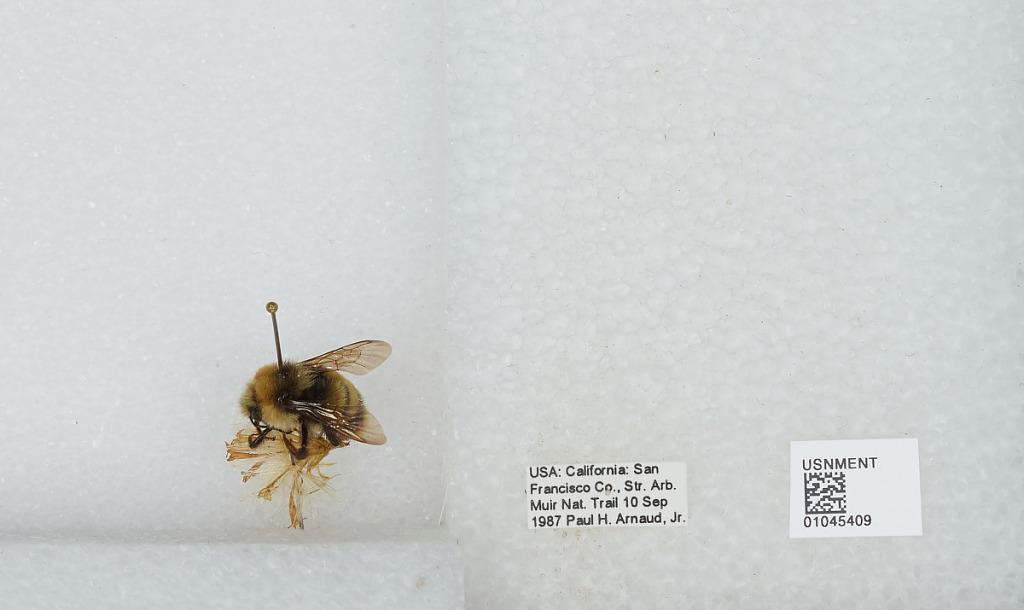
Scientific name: Bombus sp.
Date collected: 1987-9-10
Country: United States
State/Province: California
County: San Francisco
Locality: Strybing Arboretum, Muir National Trail
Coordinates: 37.7664, -122.474